Shadoe Stevens

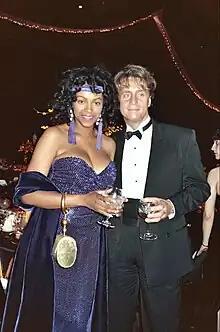
Stevens with his wife Beverly Cunningham at the 1989 Emmy Awards

Stevens married his first wife Linda in 1967 (divorced in 1979). He then married Cynthia Gaydos in 1980 (divorced in 1984). He has been married to fashion model Beverly Cunningham since 1986. Stevens has three children: one son, Brad, from his first marriage; and two daughters from his third marriage, Amber Stevens West (also an actress) and Chyna Rose.